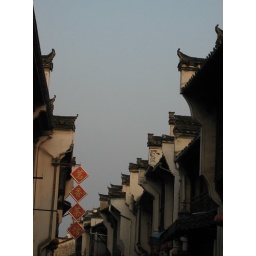
old town under yellow mountain